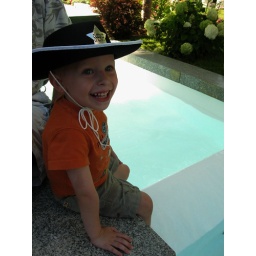
sitting by the water